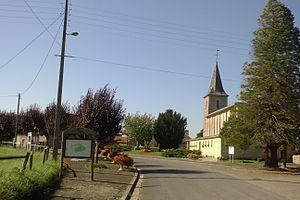
Vue de la commune de fr:Le Mesnil-Véneron
Le Mesnil-Véneron est une commune française, située dans le département de la Manche en région Normandie, peuplée de 123 habitants.